Prime number

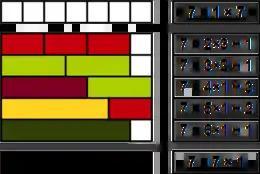
refer to caption

The divisors of a natural number are the natural numbers that divide evenly. Every natural number has both 1 and itself as a divisor. If it has any other divisor, it cannot be prime. This leads to an equivalent definition of prime numbers: they are the numbers with exactly two positive divisors. Those two are 1 and the number itself. As 1 has only one divisor, itself, it is not prime by this definition. Yet another way to express the same thing is that a number is prime if it is greater than one and if none of the numbers formula_1 divides evenly.